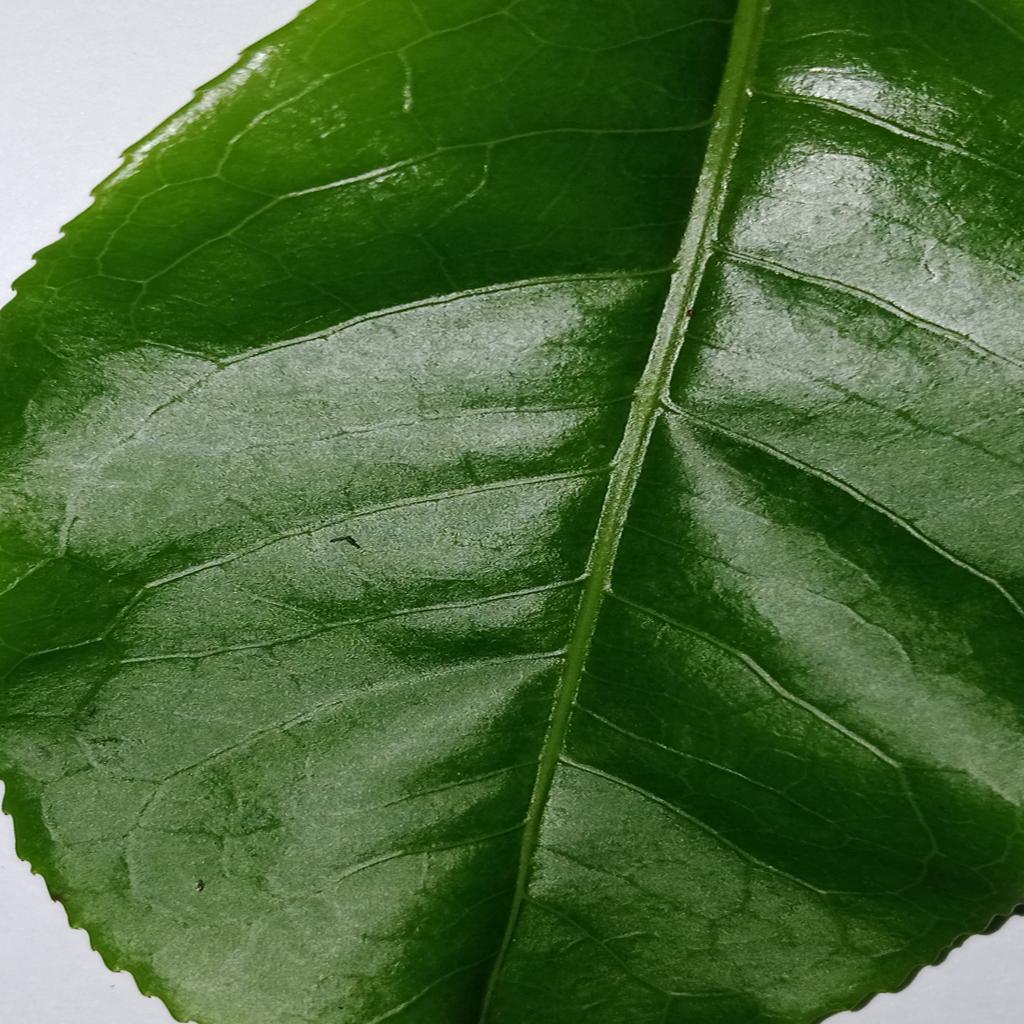
Label: Healthy